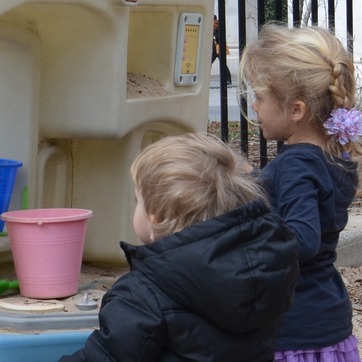
Material: hair